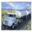
Label: truck